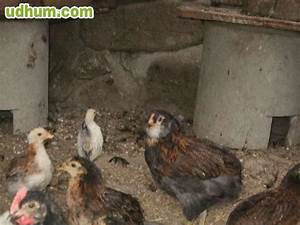
Label: chicken